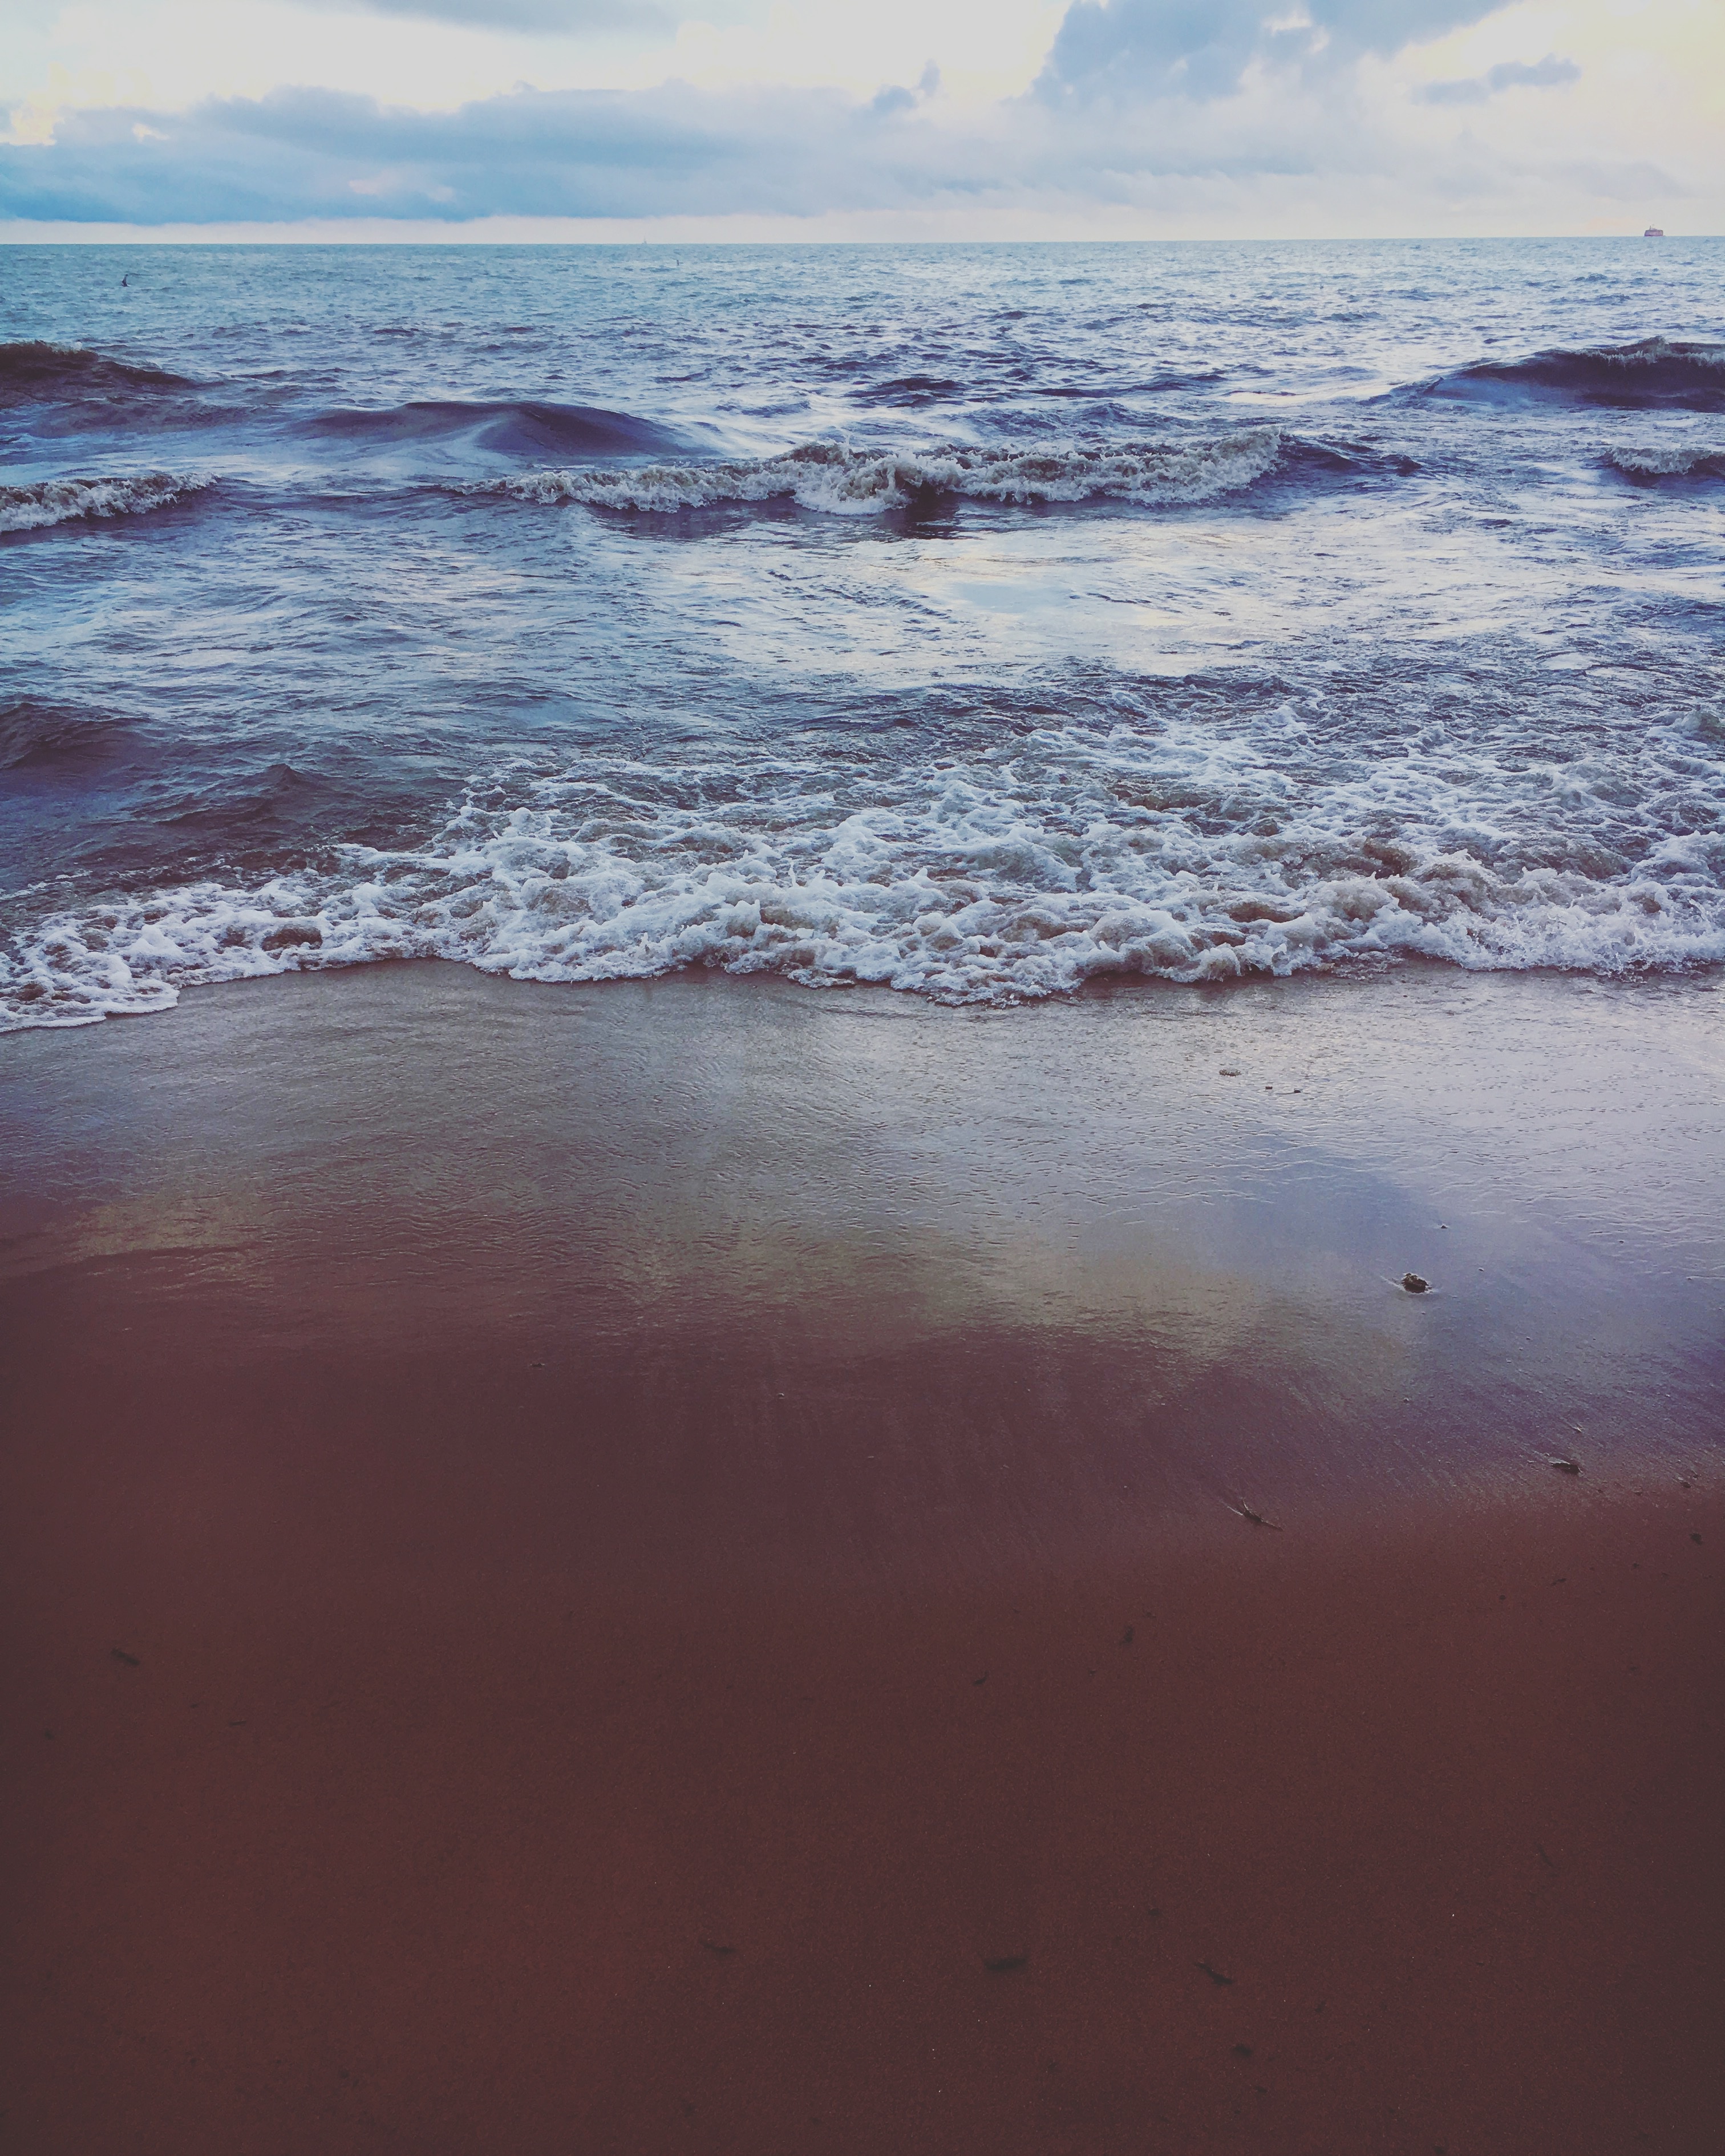
beach, sea, coast, water, sand, ocean, horizon, cloud, sunrise, sunset, sunlight, morning, shore, wave, dawn, dusk, reflection, bay, body of water, mudflat, wind wave